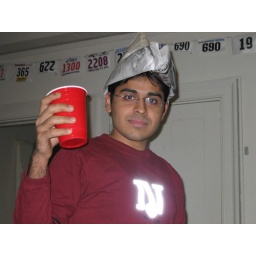
Actually, there is only water in the red cup.